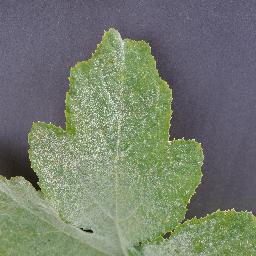
Label: Squash___Powdery_mildew